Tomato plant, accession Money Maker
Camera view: horizontal (90 deg, fisheye); turntable rotation: 180 degrees
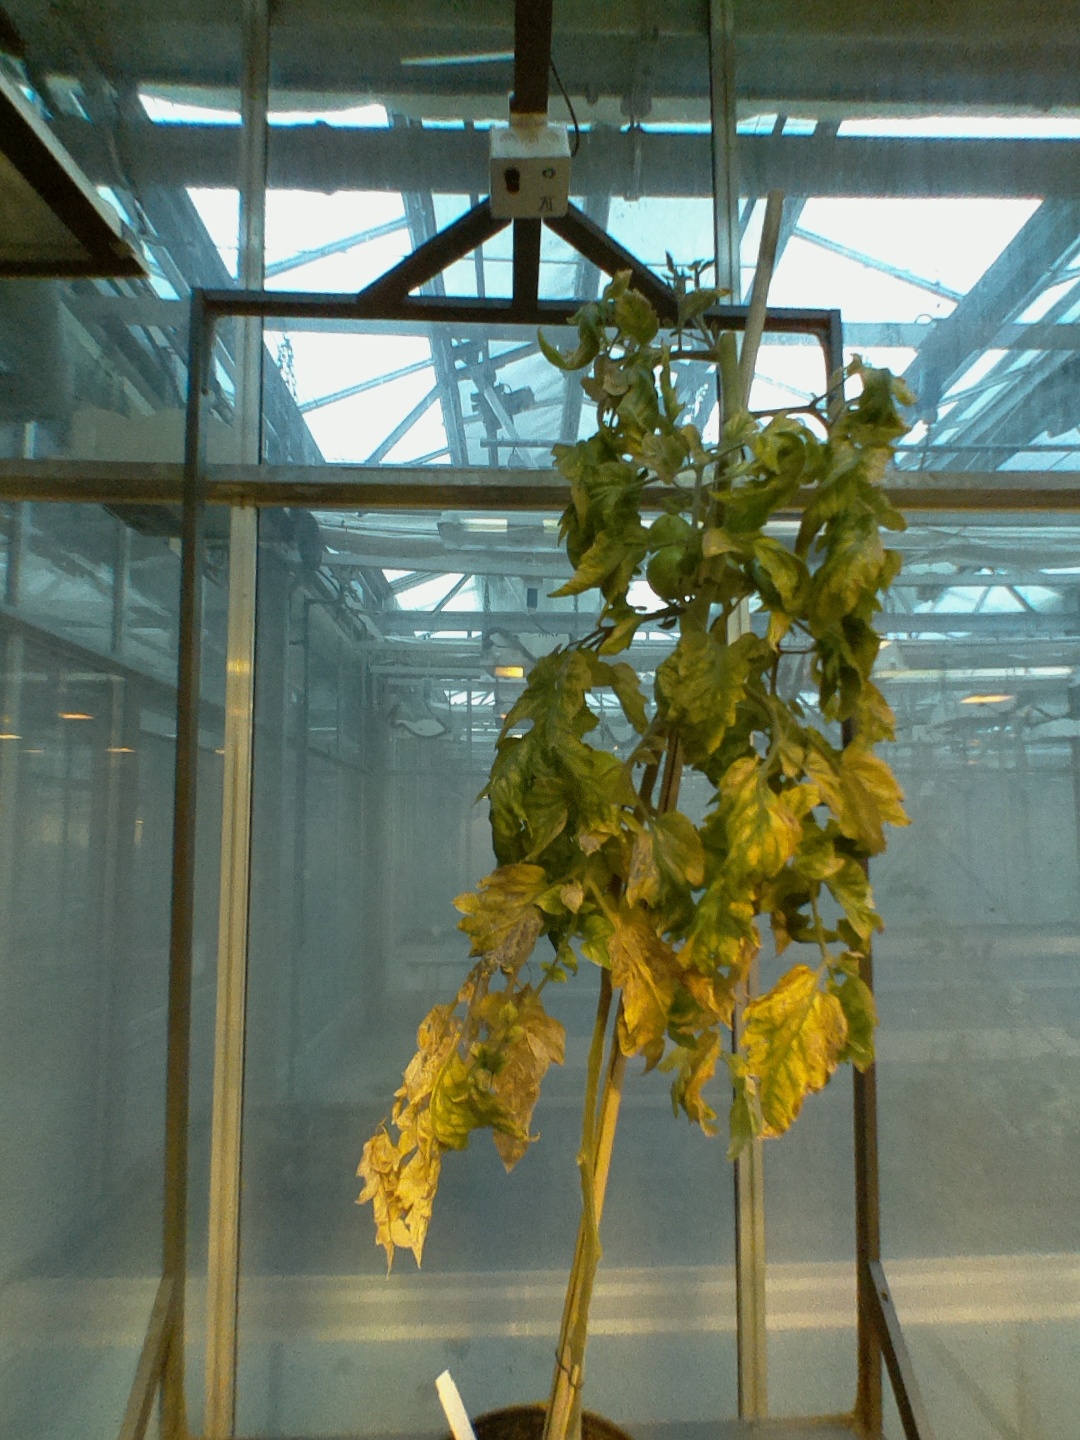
BBCH growth stage 79: 90% -100% of final fruit size